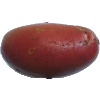
Label: Potato Red Washed 1